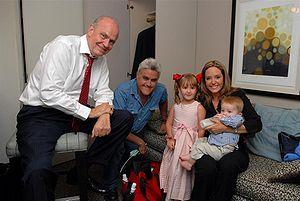
Jay Thompson est un surfeur professionnel australien, né le 16 août 1982 à Sydney, en Australie.